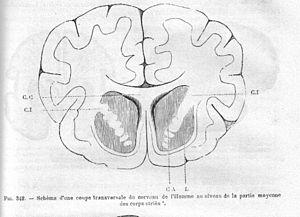
Le striatum ou les corps striés de l'homme. (CC) corps calleux, (CA) noyau caudé ou intraventriculaire du corps strié, caudate nucleus, (L) noyau lenticulaire ou extraventriculaire du corps strié, dont le putamen (CI) capsule interne. — (Chauveau Auguste, Arloing Saturnin, Traité d'anatomie comparée des animaux domestiques, 1 064 p., page 795, 1890, Paris, Lib. J.B. Baillière et Fils)
La capsule interne est une épaisse lame de matière blanche du cerveau située entre le thalamus et le noyau caudé d'une part, et le noyau lenticulaire d'autre part. Les axones du faisceau pyramidal passent dans la partie postérieure de la capsule interne.